Julijana Bizjak Mlakar

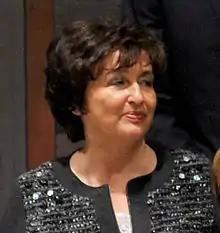
Julijana Bizjak Mlakar in 2014.

Julijana Bizjak Mlakar is a former Slovenian politician. She served as Minister of Culture in the 12th Government of Slovenia from 18 September 2014 to 25 April 2016. Tone Peršak succeeded her as Minister of Culture.